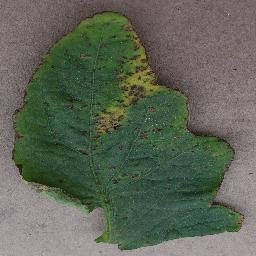
Label: Tomato___Bacterial_spot